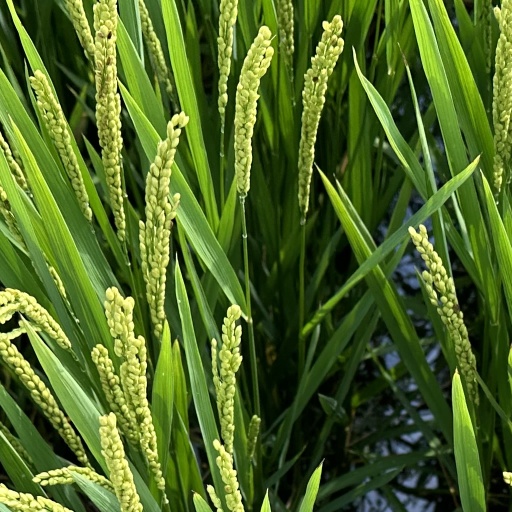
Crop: rice